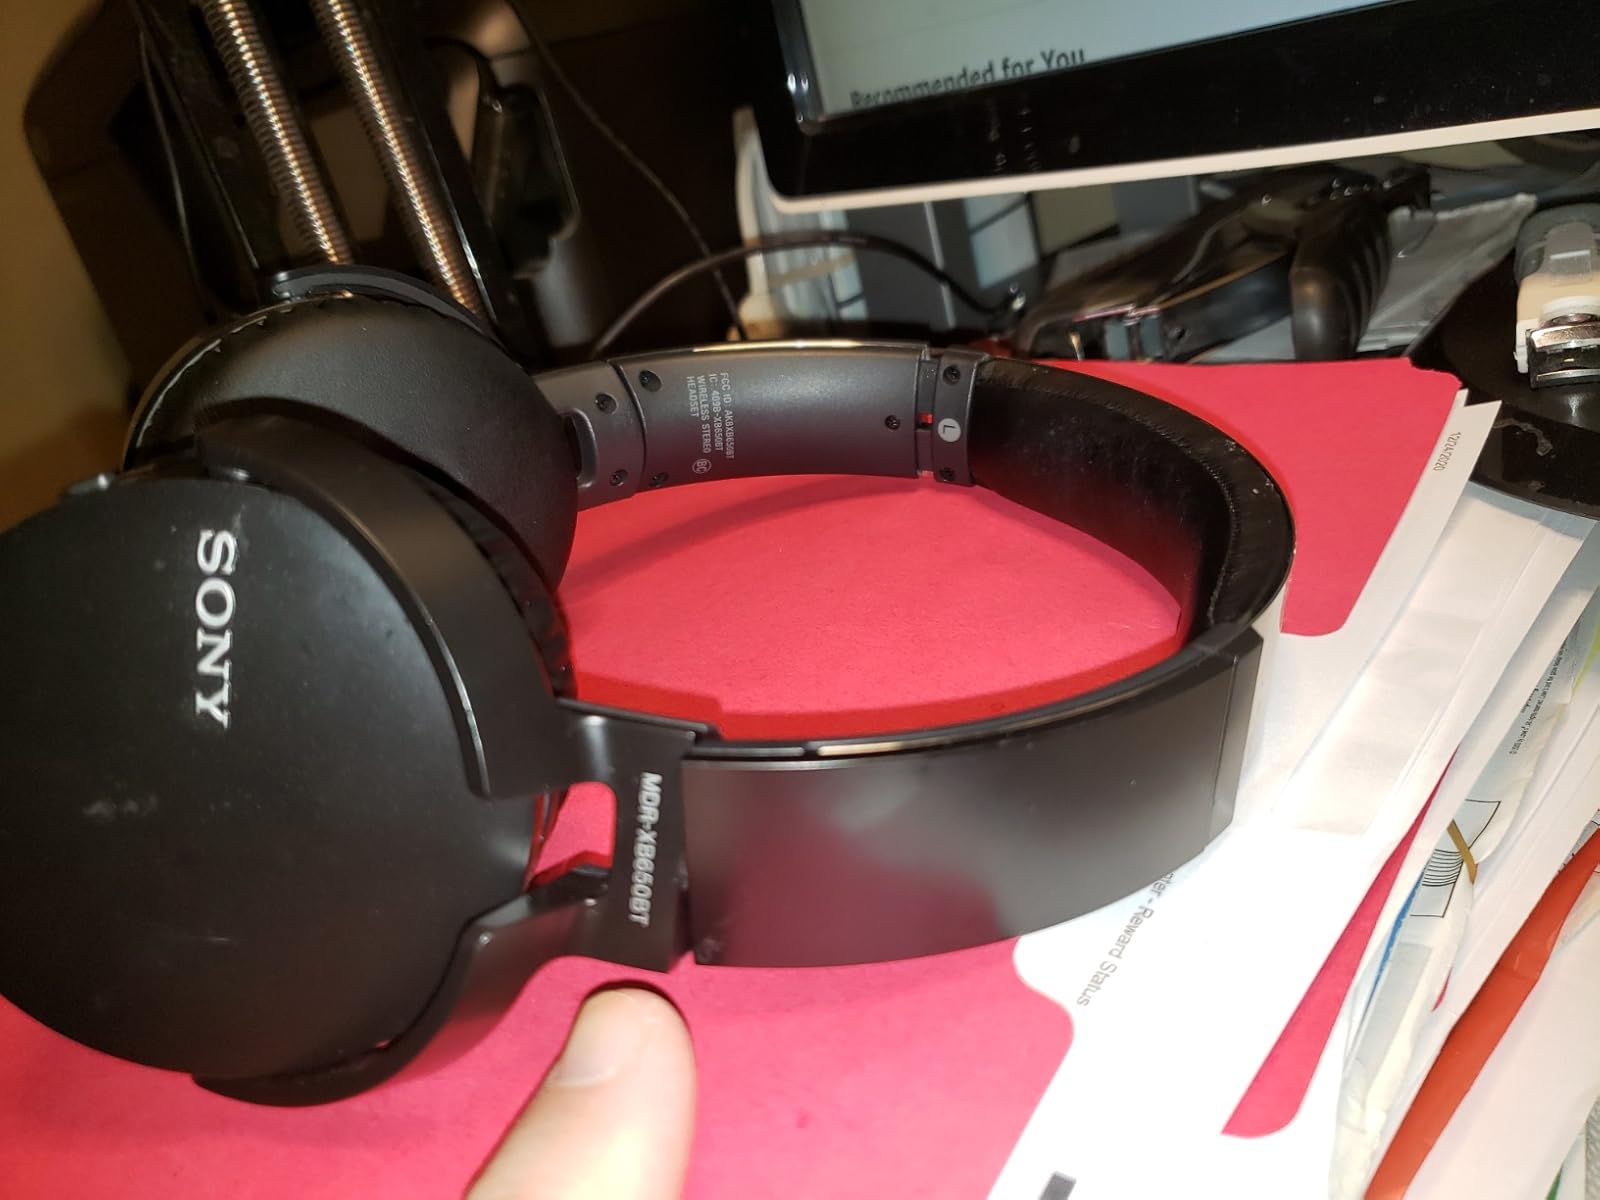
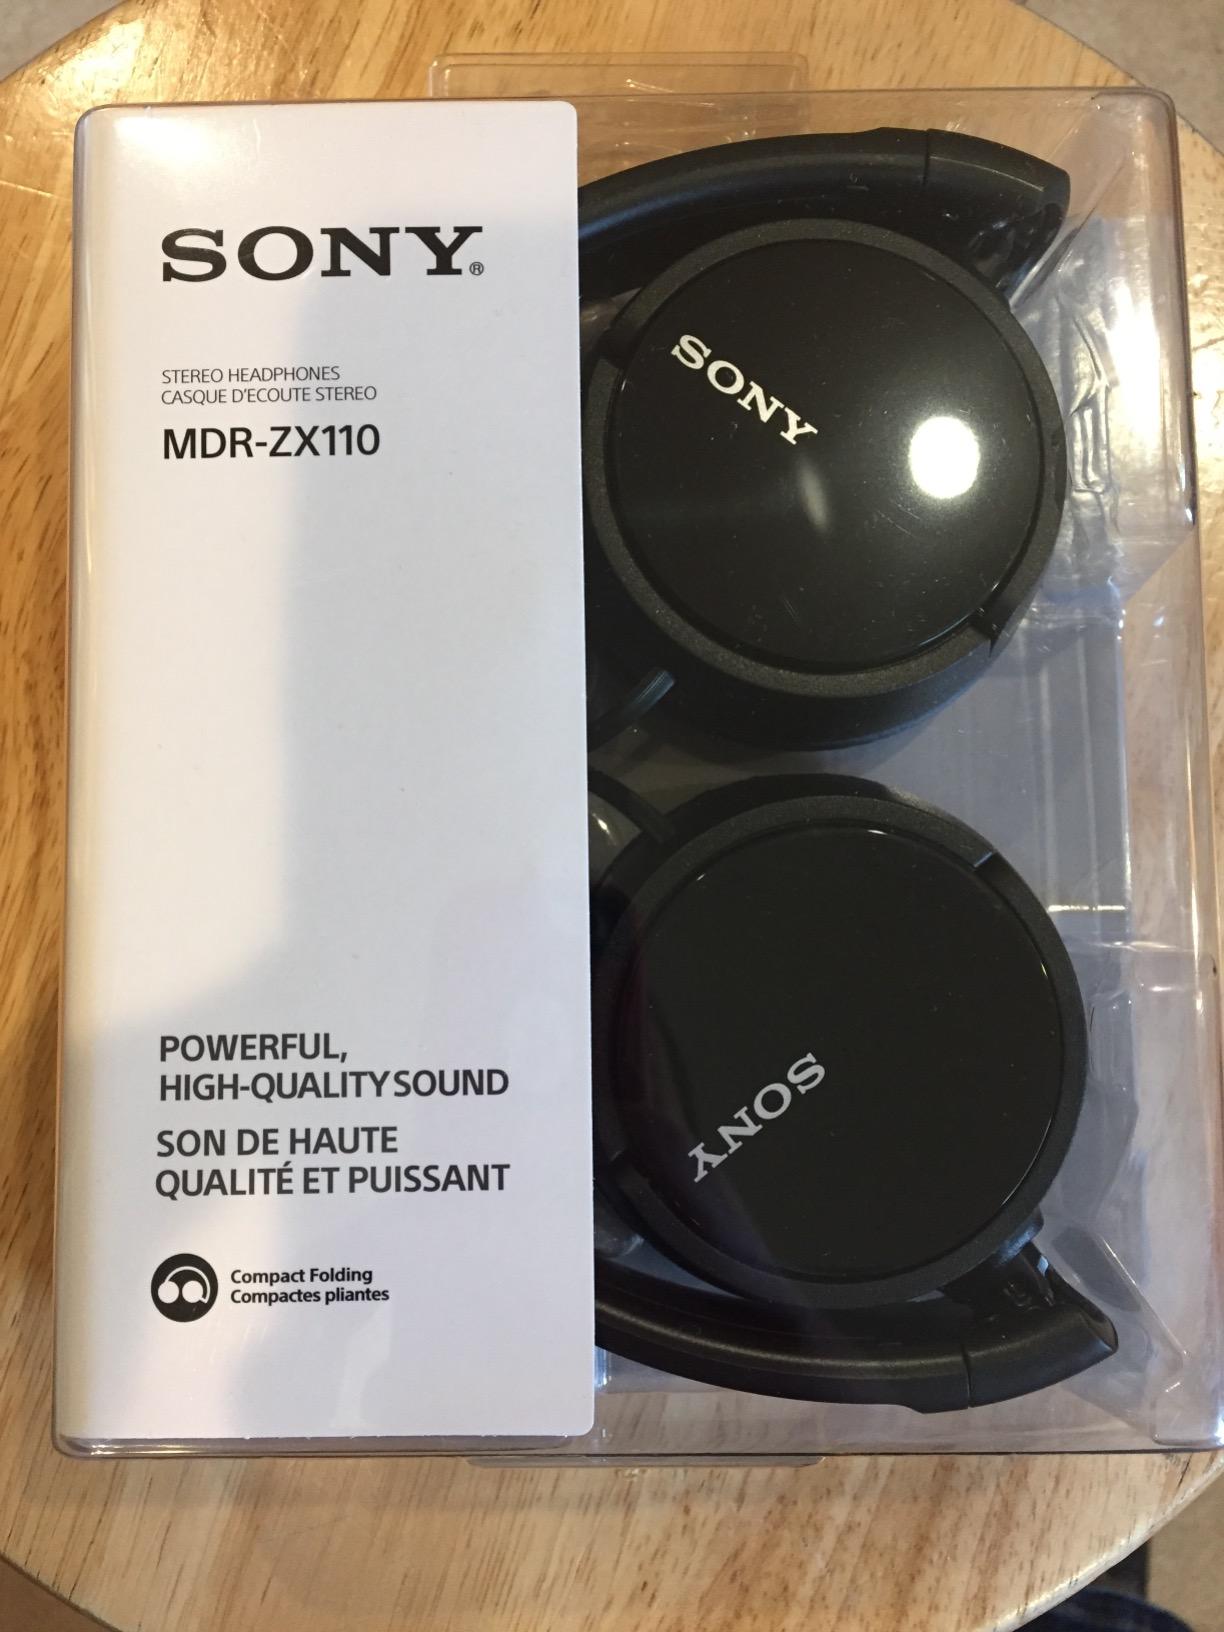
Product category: headphones
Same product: no